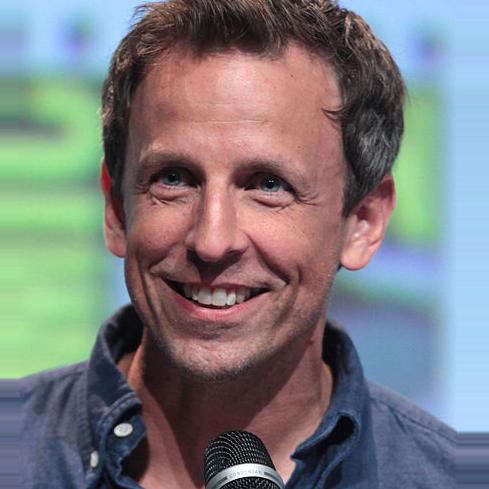
Age: 41